Beardsley-Oliver House

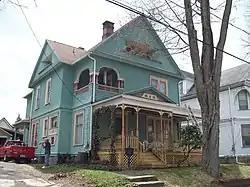
Beardsley-Oliver House, April 2010

The Beardsley-Oliver House is a historic house located at 312 Laurel Avenue in Olean, Cattaraugus County, New York.